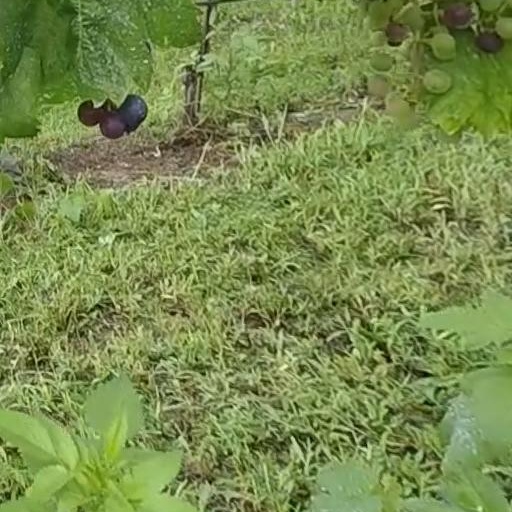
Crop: grape